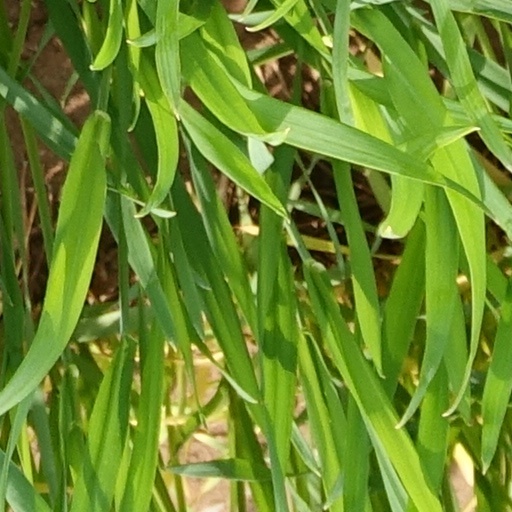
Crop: wheat